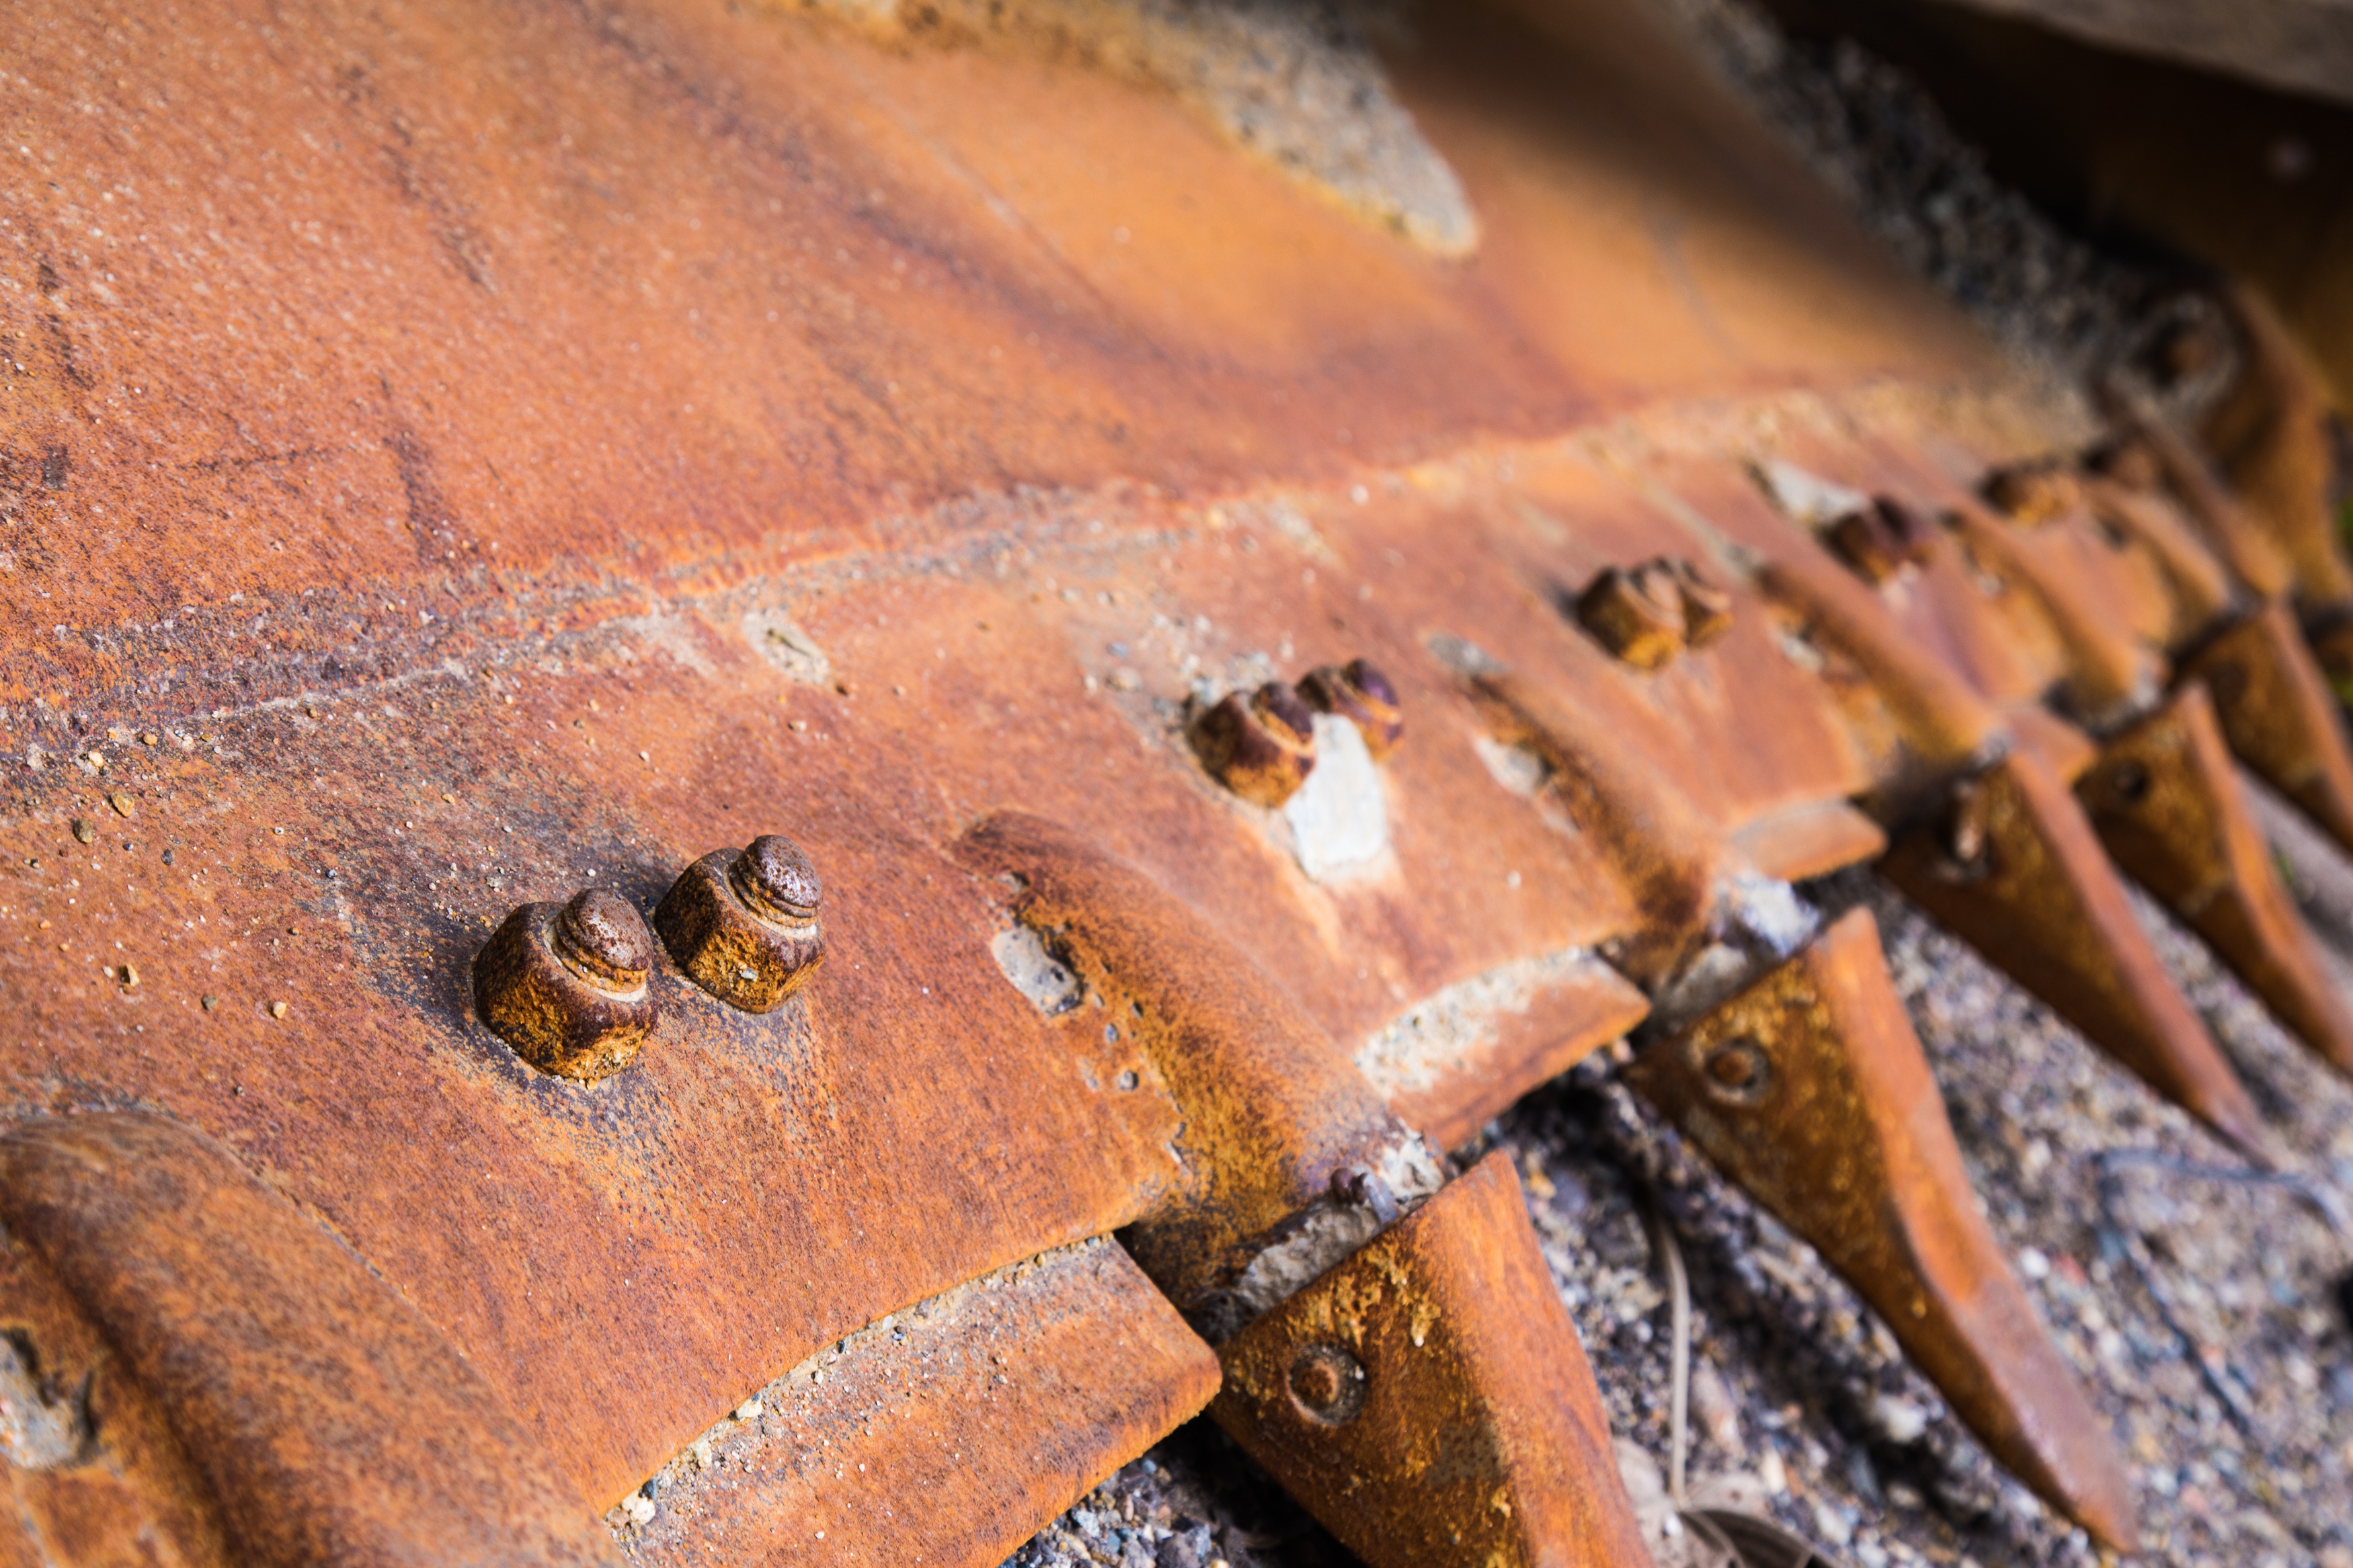
wood, rust, soil, material, close up, bulldozer, carving, oxide, macro photography, mechanical shovel